Crash 'N Burn (1993 video game)

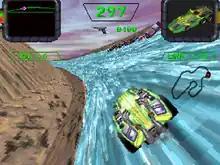
Gameplay screenshot

In "Crash 'N Burn", players assume the role of any one of six cyberpunks, each equipped with a unique car and a deadly supply of weapons. Full-motion videos of the racers are accessible in between races, in which each character flaunt their skills and insult their opponents with death threats. The game has rally and tournament modes with a total of 30 tracks designed for one player.